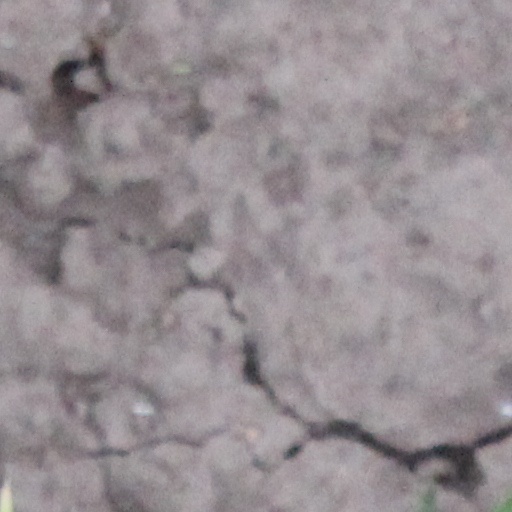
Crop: wheat